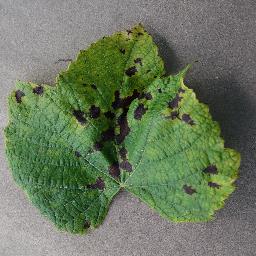
Label: Grape___Leaf_blight_(Isariopsis_Leaf_Spot)